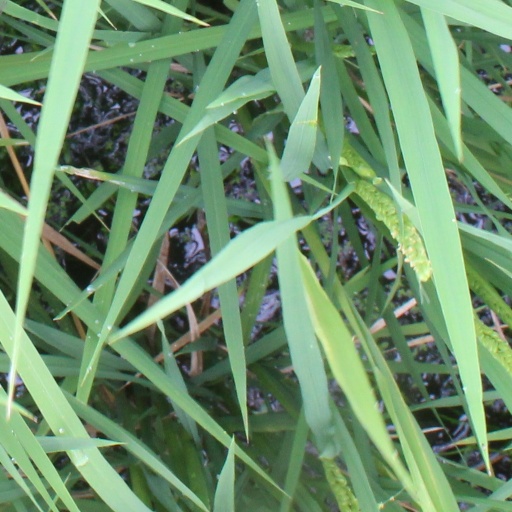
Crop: rice